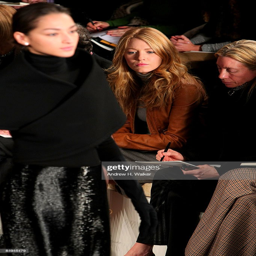
actor attends the fall fashion show during fashion week .